Anglo-Saxon brooches

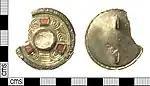
Jewelled keystone brooch

The button brooch is a small brooch, similar in shape to the saucer brooch. The brooch is typically decorated with the design of a human face. A popular button design was an image of a "chubby mustachioed face". The brooch was used in the fifth and sixth centuries, primarily Southern England.The button ranges in size from 26—31mm diameter for brooches found in the region from the Thames Valley down to the coast of Southern England to those of Kent, which tend to be smaller, 15–23 mm diameter. The Kent buttons were typically worn singly on the chest.